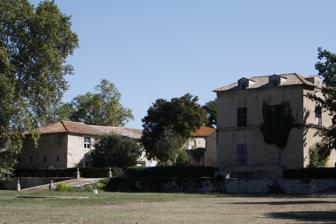
Building: Château du Grand-Saint-Jean
Country: France
Year built: 1591
Chateau in Puyricard, France Château du Grand-Saint-Jean General information Type Chateau Town or city Puyricard Country France Coordinates 43°36′10″N 5°22′20″E / 43.6028°N 5.3721°E / 43.6028; 5.3721 Completed 1591 Main facade of the chateau The Château du Grand-Saint-Jean is a listed chateau in Puyricard , Bouches-du-Rhône , France . Location It is located in Puyricard, a former village now part of the city of Aix-en-Provence , in Provence . It is located 30 kilometers away from the centre of Aix. It can be accessed via the Chemin du Grand-Saint-Jean . History The construction of the first chateau and the chapel began in the eleventh century. In 1564, King Charles IX of France (1550–1574), Catherine de' Medici (1519–1589) and Henry IV of France (1553–1610) visited the chateau. The current chateau was built from 1583 to 1591 by Antoine Laurens and Esprit Boyer. In 1622, King Louis XIII of France (1601–1643) visited the chateau. Four decades later, in 1660, King Louis XIV of France (1638–1715) was also a guest. In 1933, Blanche d'Estienne de Saint-Jean , the heiress to the estate, donated the chateau and its grounds to the city of Aix-en-Provence. Since the 1990s, an outdoors theatre has been one of the venues of the Aix-en-Provence Festival . In 2013, Portuguese composer Vasco Mendonça created an opera based at the Château du Grand-Saint-Jean. It is called, The House Taken Over . Heritage significance It has been listed as a " monument historique " since November 3, 1975. References Wikimedia Commons has media related to Domaine du Grand-Saint-Jean .